Janusz Kupcewicz

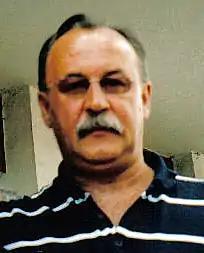

Janusz Bogdan Kupcewicz (9 December 1955 – 4 July 2022) was a Polish professional footballer who played as a midfielder.